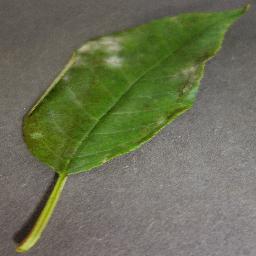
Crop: cherry
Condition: (including_sour)_powdery_mildew